Tan-y-Bwlch railway station

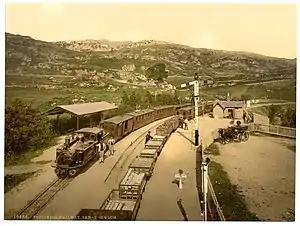
Tan-y-Bwlch around 1900

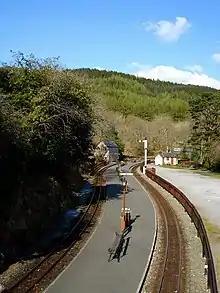
Tan-y-Bwlch in 2008

Tan-y-Bwlch railway station is the principal intermediate passenger station on the narrow gauge Ffestiniog Railway, which was built in 1836 to carry dressed slate from Blaenau Ffestiniog to Porthmadog for export by sea. The station lies off the B4410 former turnpike road from Maentwrog to Llanfrothen and Beddgelert, which the railway crosses on a fine cast-iron skew bridge (made at Boston Lodge foundry in 1854 and surmounted by 'gothic' balustrades).